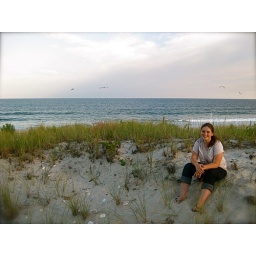
This is a pic of me sitting on the dunes in front of my Pop's old beach house.